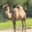
Label: camel